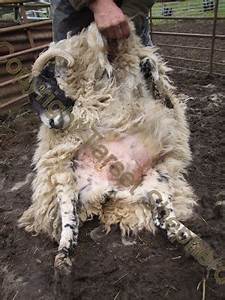
Label: sheep